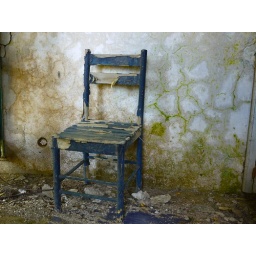
Abandoned chair in abandoned house on Capri III